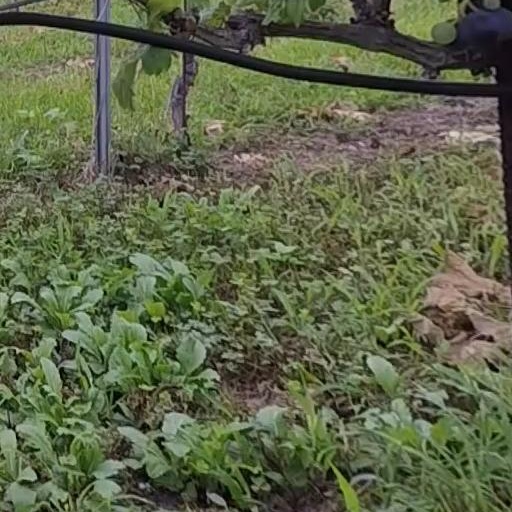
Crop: grape